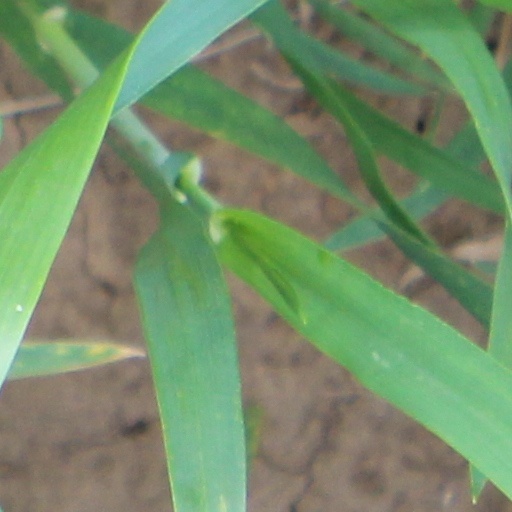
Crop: wheat